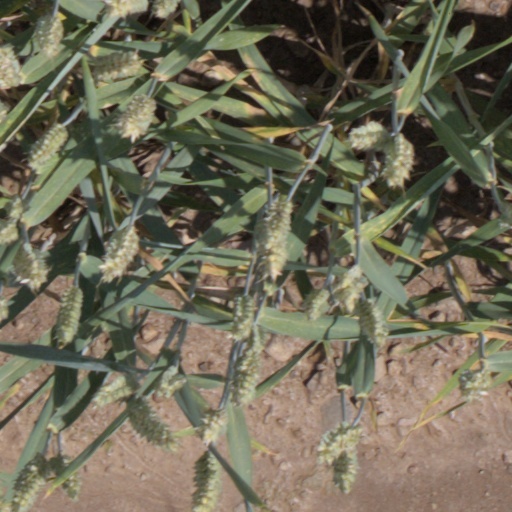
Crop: wheat